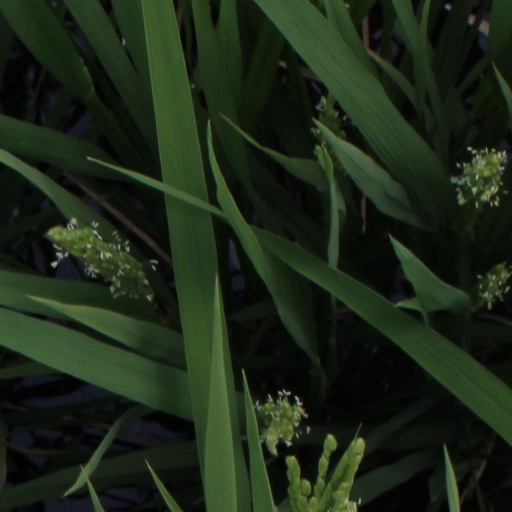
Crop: rice